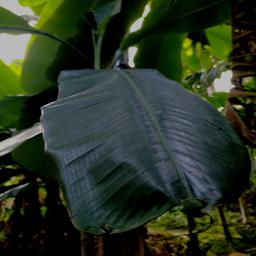
Label: JAHAJI LEAF